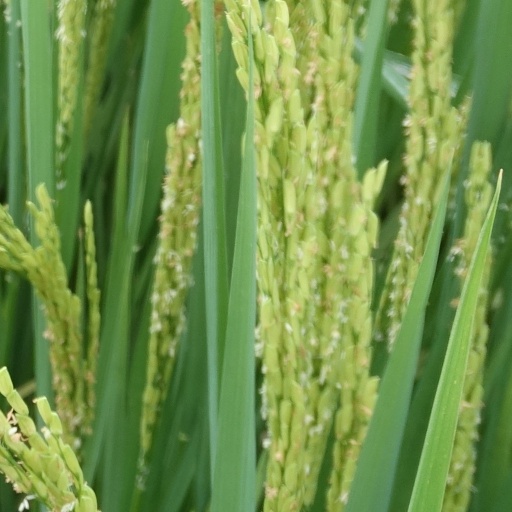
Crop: rice